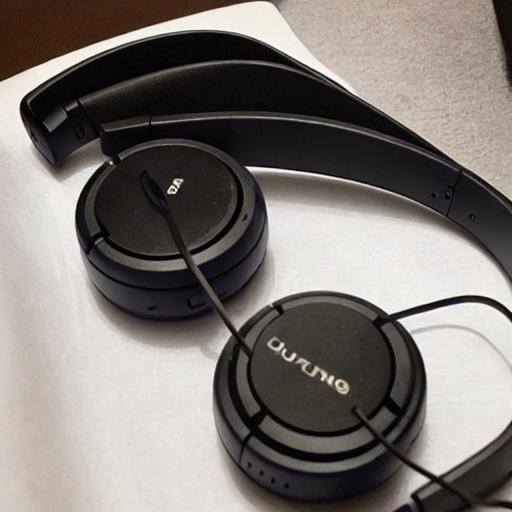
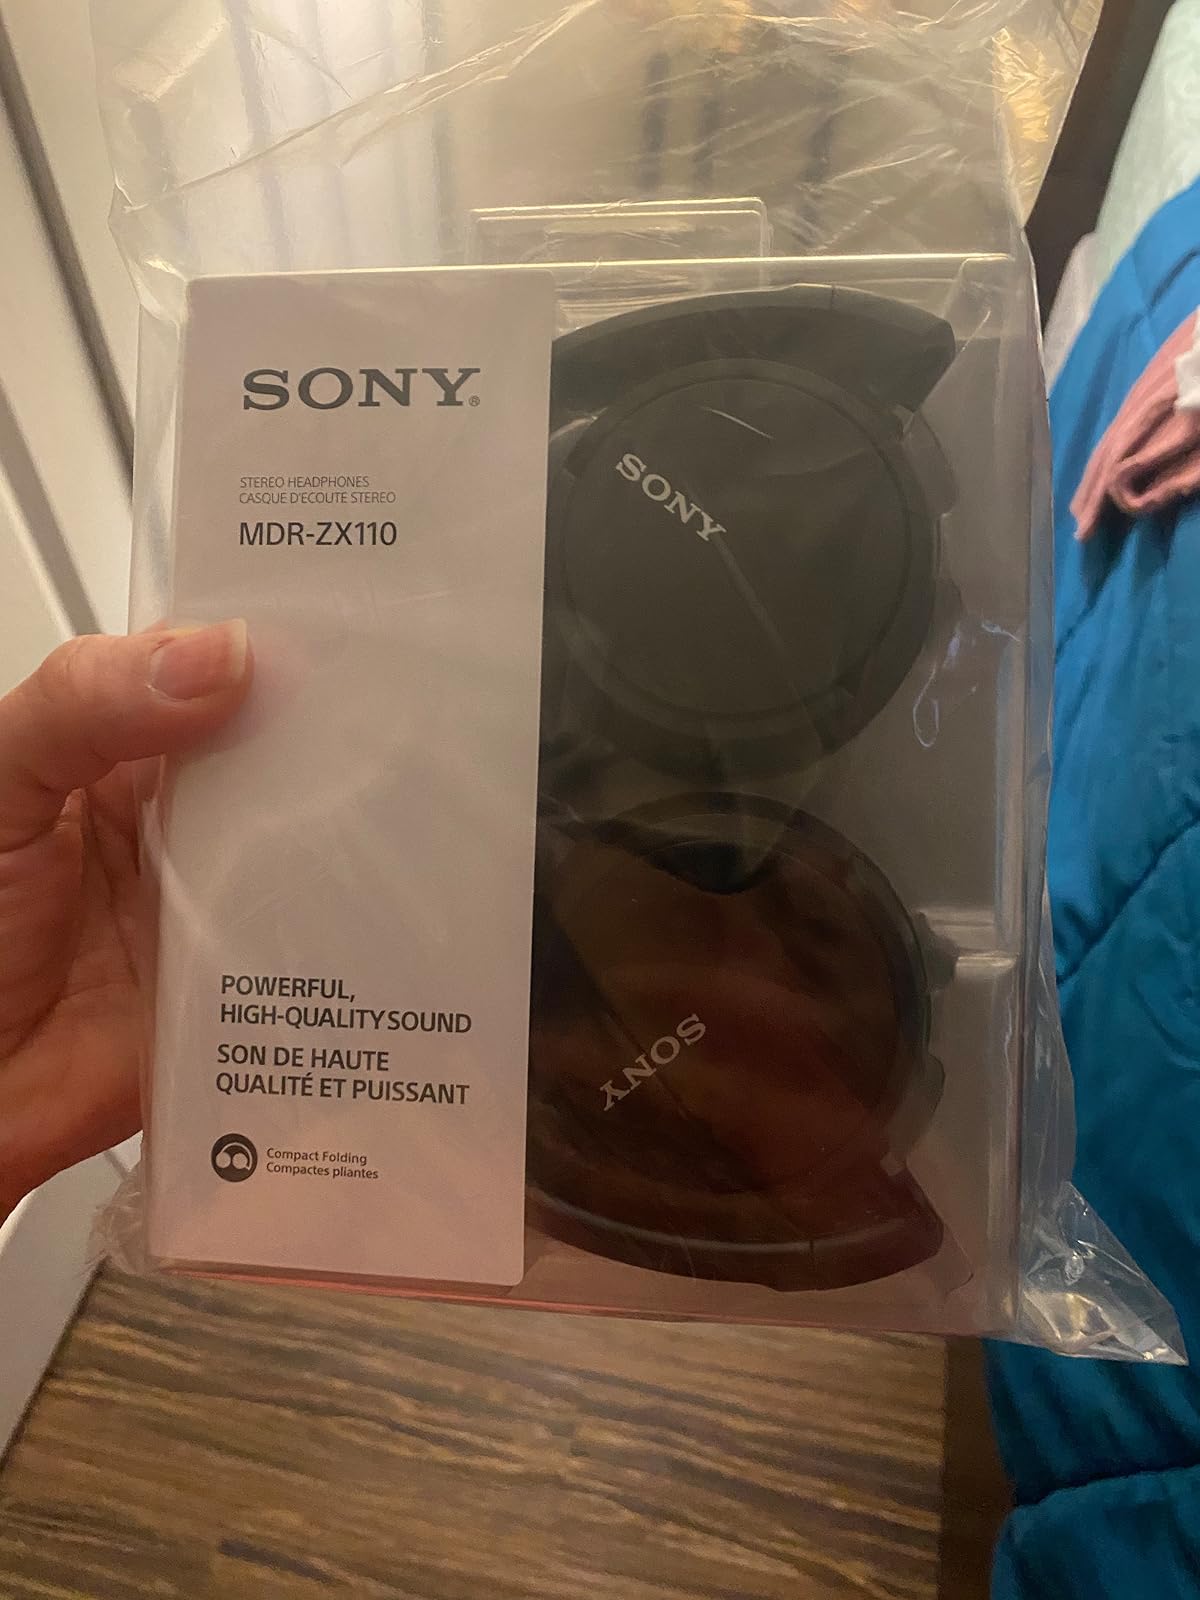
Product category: headphones
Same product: no